Sonia Mkoloma

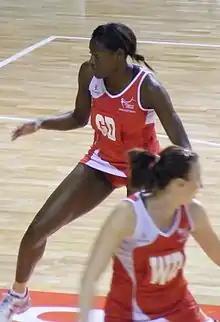
Mkoloma in 2008

Sonia Mkoloma (born 17 January 1979) is an English former international netball player. Mkoloma made her international debut for the English national team in 1999, and during her career has competed at three Netball World Championships, three Commonwealth Games and two World Netball Series.